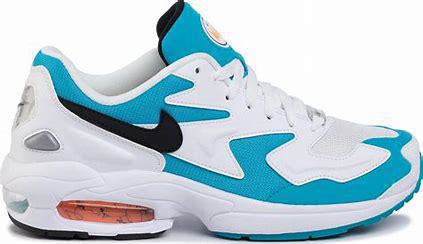
Brand: Nike
Model: Air MAX2 Light